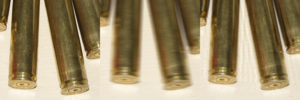
Le terme flou cinétique désigne le flou visible sur une photographie ou dans une animation, dû au mouvement rapide du sujet photographié pendant l'enregistrement ou à un long temps de pose.
La déconvolution de Wiener est une opération mathématique appliquant un filtre de Wiener pour éliminer ou atténuer une partie des bruits dans un signal. Elle opère dans le domaine fréquentiel en essayant de minimiser l'impact du bruit là où le rapport signal/bruit est mauvais.